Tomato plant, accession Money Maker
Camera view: tilt-top (135 deg); turntable rotation: 240 degrees
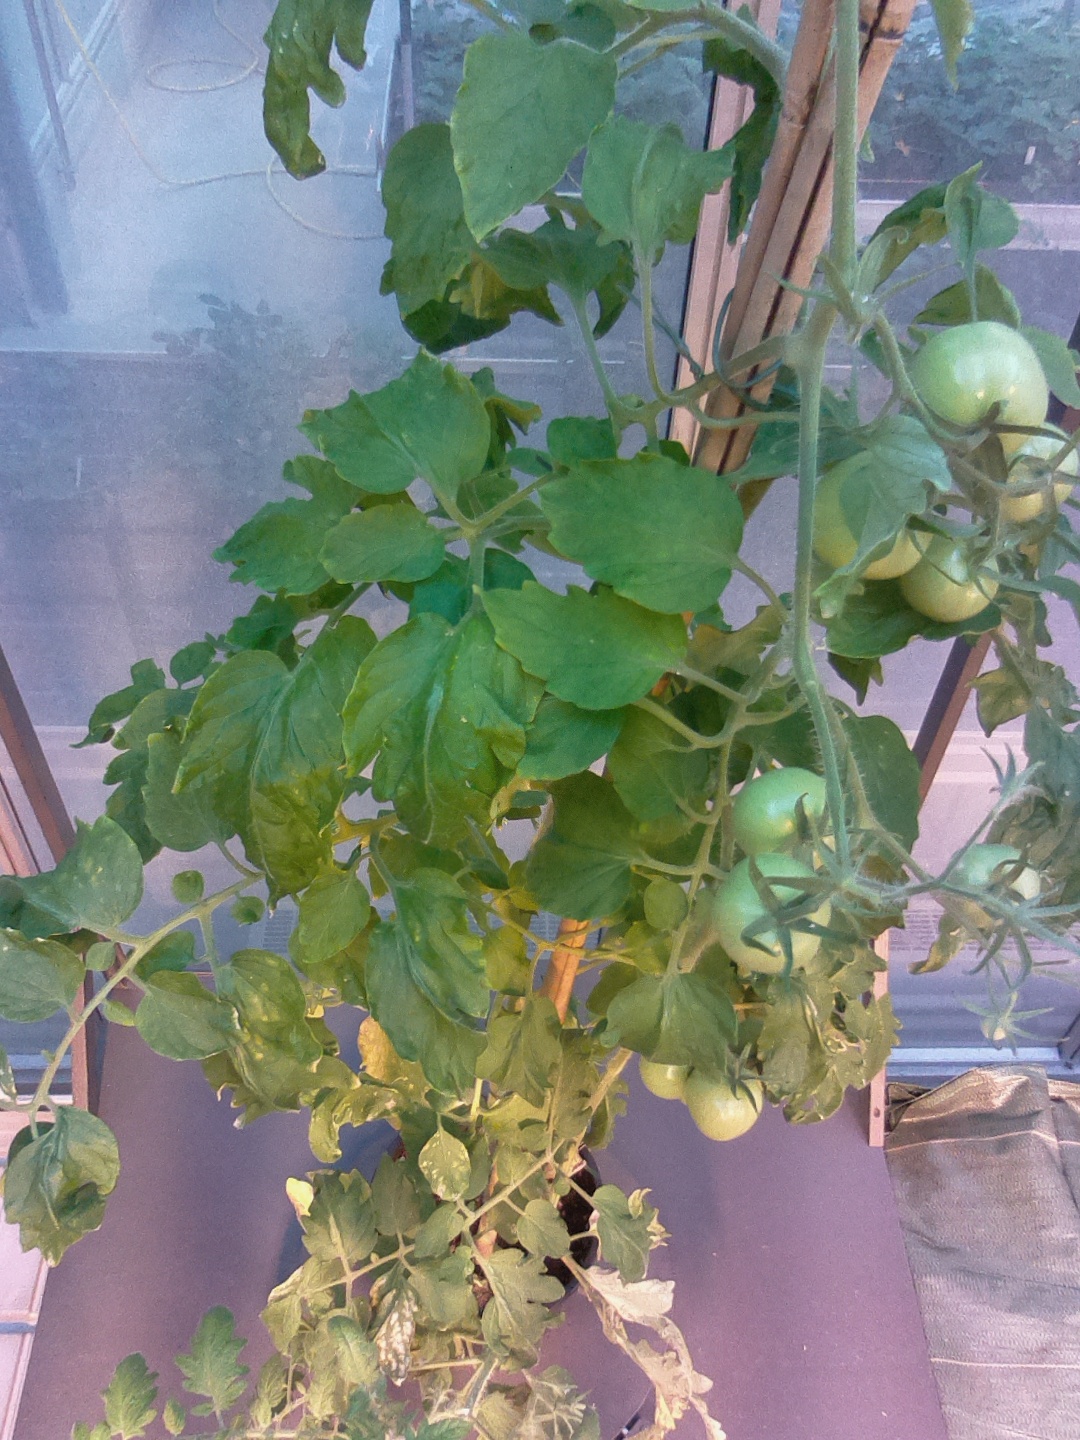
BBCH growth stage 74: 40%-50% of final fruit size